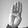
ASL letter: B